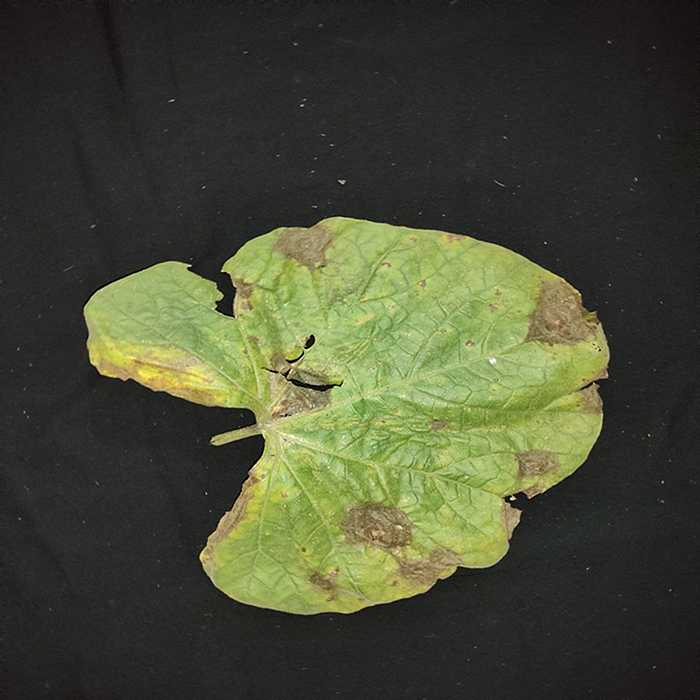
Plant: Bottle gourd
Label: Downey mildew